Ecology of Bermuda

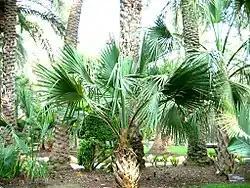
Bermuda palmetto

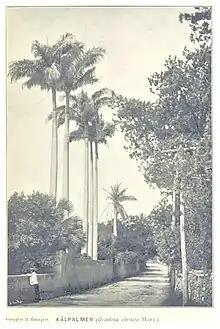
Caribbean royal palm in an 1895 photo

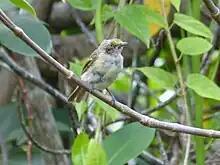
A white-eyed vireo ("Vireo griseus bermudianus")

Over 1000 species of vascular plants are found on the islands, the majority of which were introduced. Of the 165 native species, 17 are endemic. Forest cover is around 20% of the total land area, equivalent to 1,000 hectares of forest in 2020, which was unchanged from 1990.